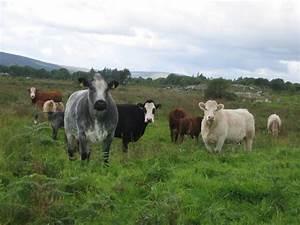
cow